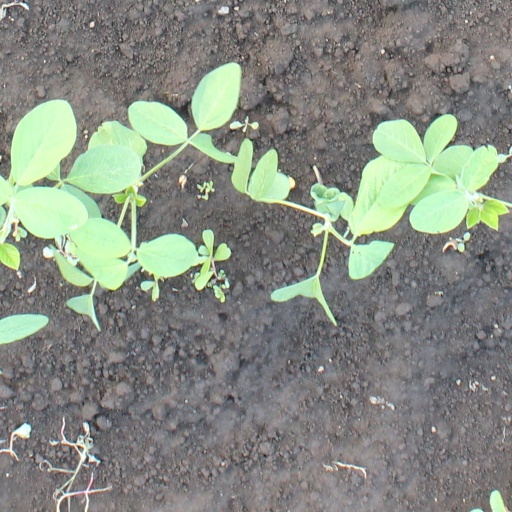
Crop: soybean